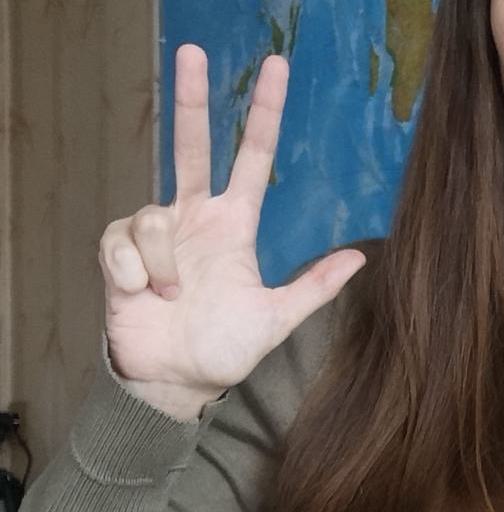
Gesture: three2